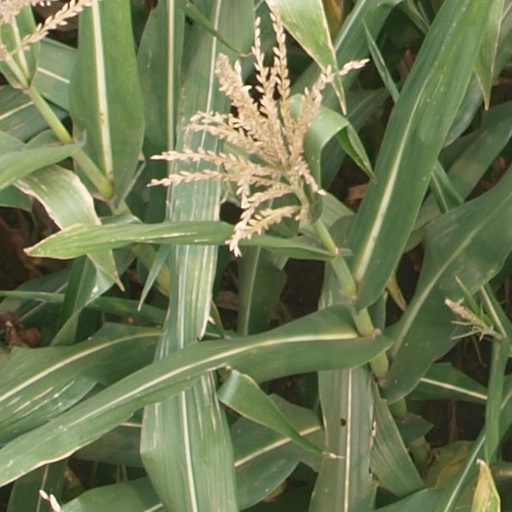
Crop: maize; corn